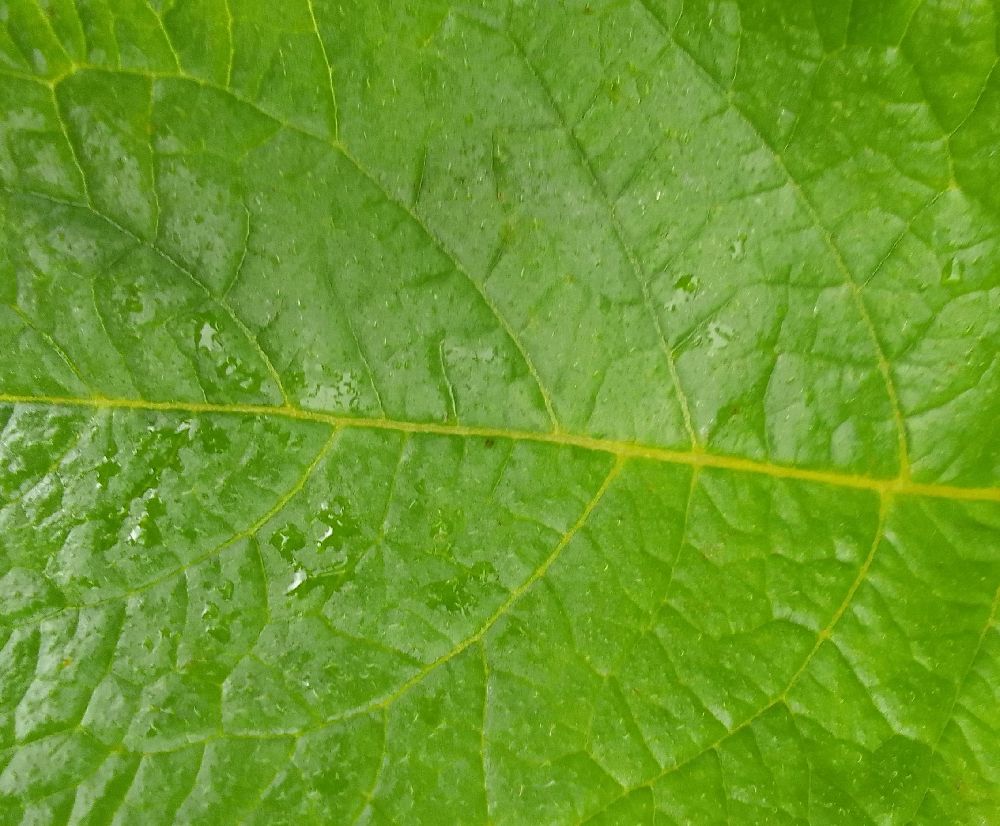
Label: Healthy